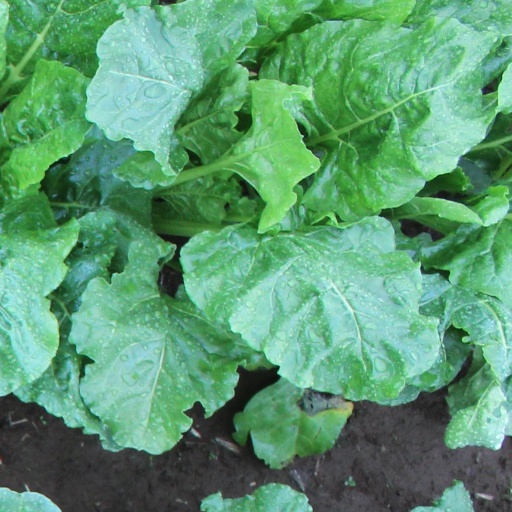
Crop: sugar beet